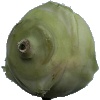
Label: kohlrabi